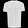
Label: T - shirt / top